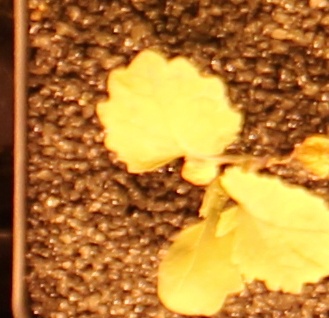
Label: Canola